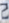
Number: 2